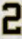
Number: 2